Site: brandenburg
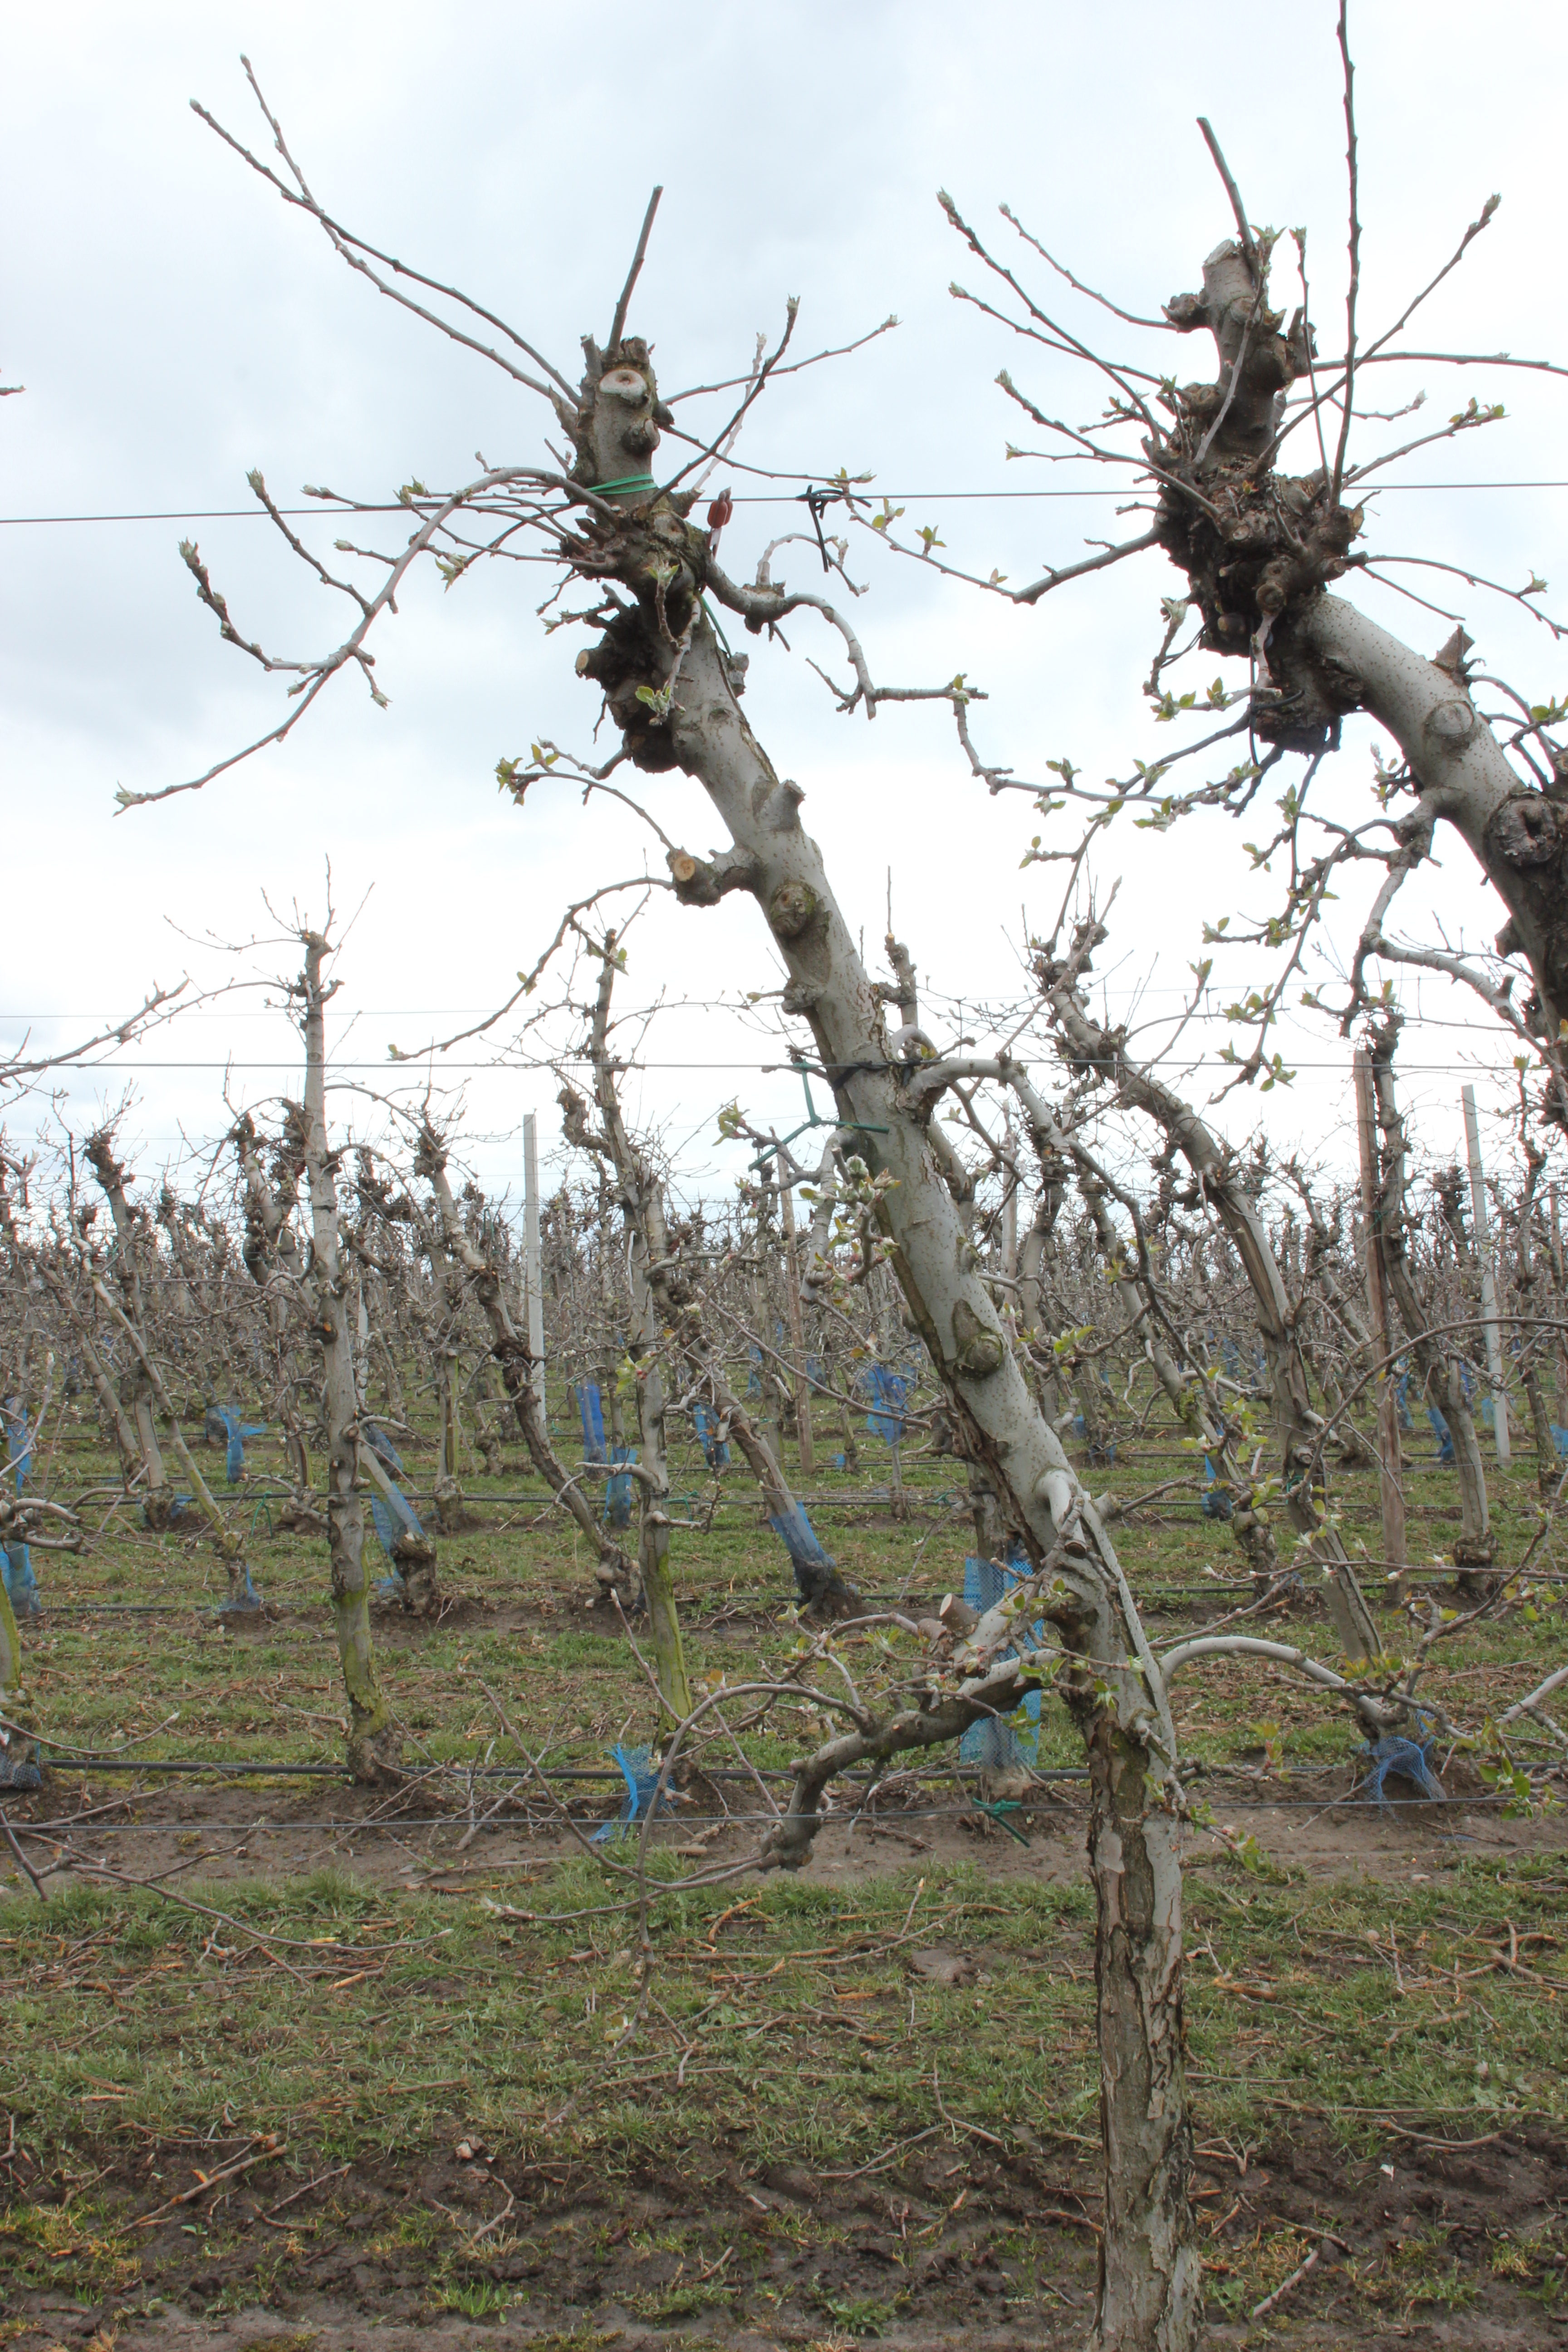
Growth stage (BBCH 55): Inflorescence emergence